Friends-International

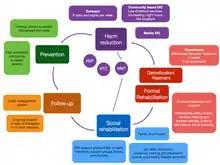
Flow chart description of the Drug Project's continuum of care

FI's Drug Project (initiated in 1998) is one of the only holistic approaches for drug using youth in Cambodia. It provides a set of prevention and harm reduction services to drug using street children and youth as well as services to help them recover from addictions and return to normal life through rehabilitation with family/school reintegration, and training and job placement. The Drug Project was the first established in Cambodia to respond to the growing need for drug programs specifically targeting street youth. Currently FI is one of only three organizations in Cambodia licensed by the government to implement needle and syringe exchange programs. In 2013, 150 children/youth went through voluntary detoxification and 100,000 clean syringes were provided to drug users to prevent the spread of infectious diseases.